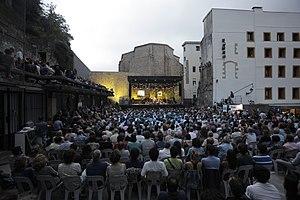
Le Festival de Jazz de Saint-Sébastien a lieu chaque année la troisième semaine de juillet dans la ville basque de Donostia / San Sebastián, célèbre destination touristique depuis le XIXᵉ siècle pour ses paysages, son histoire et son activité culturelle et gastronomique.